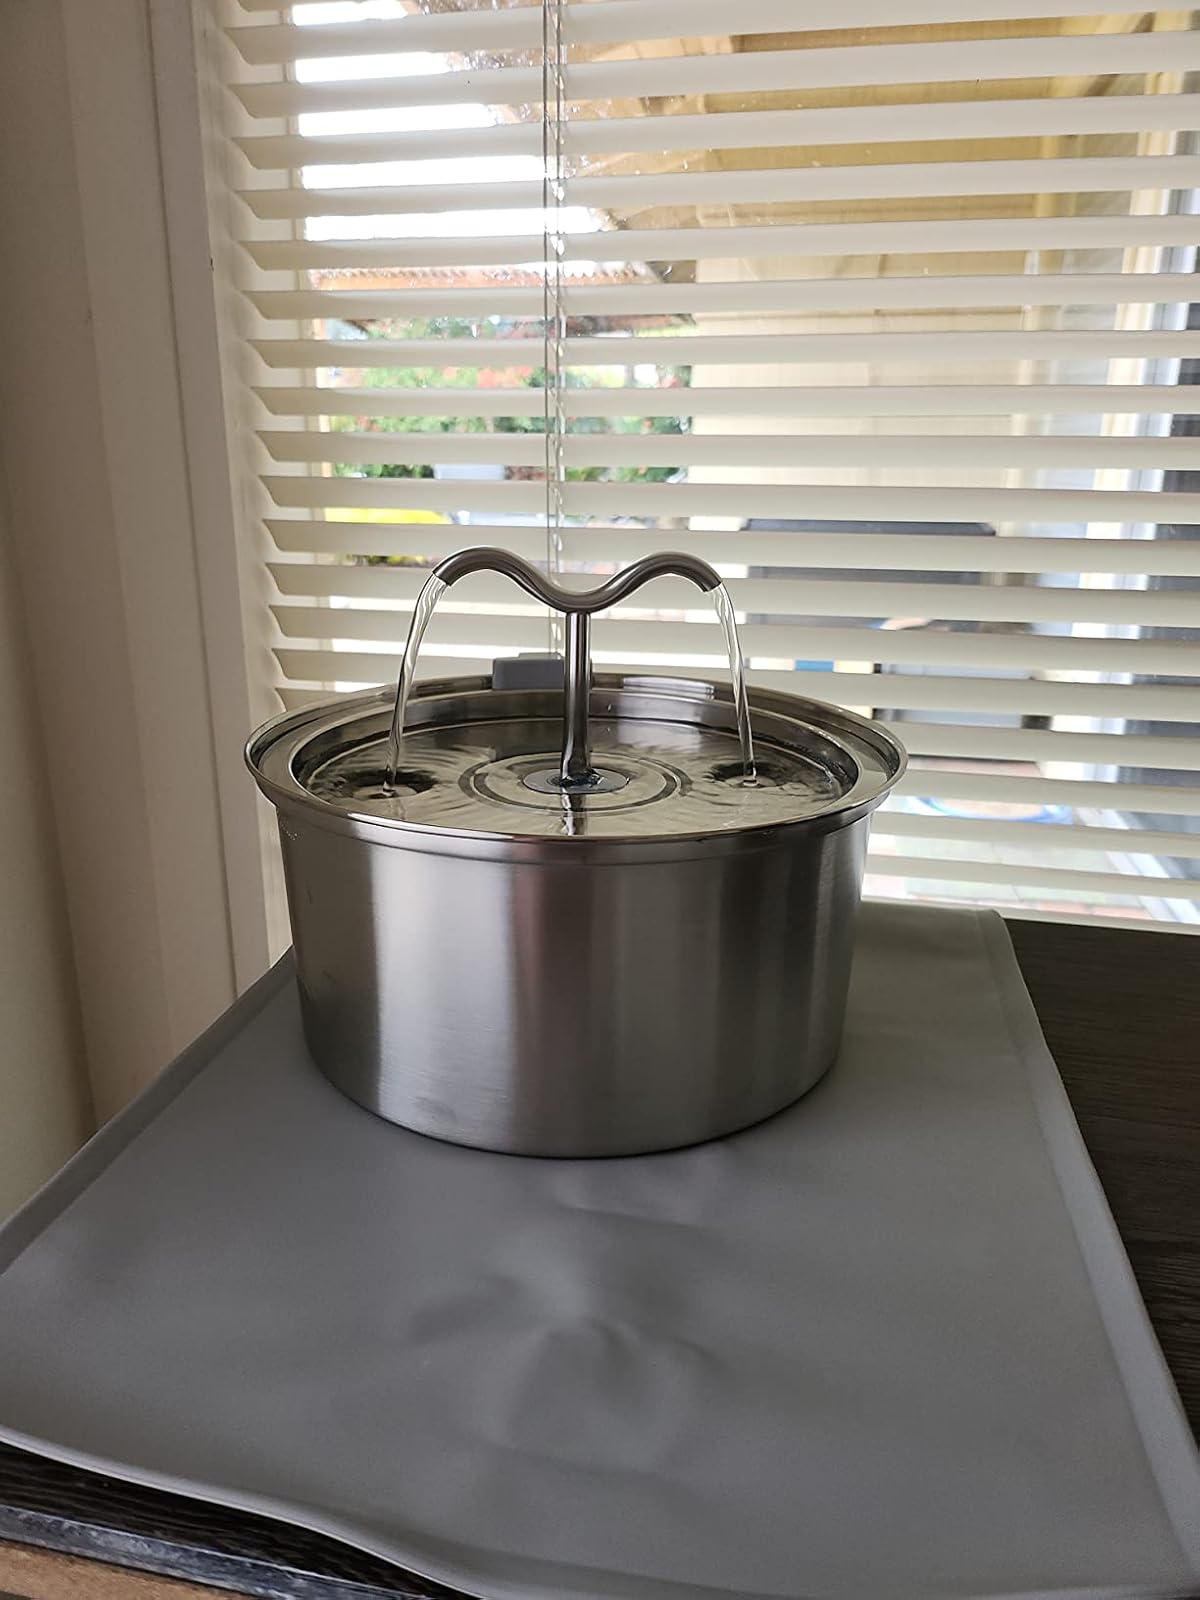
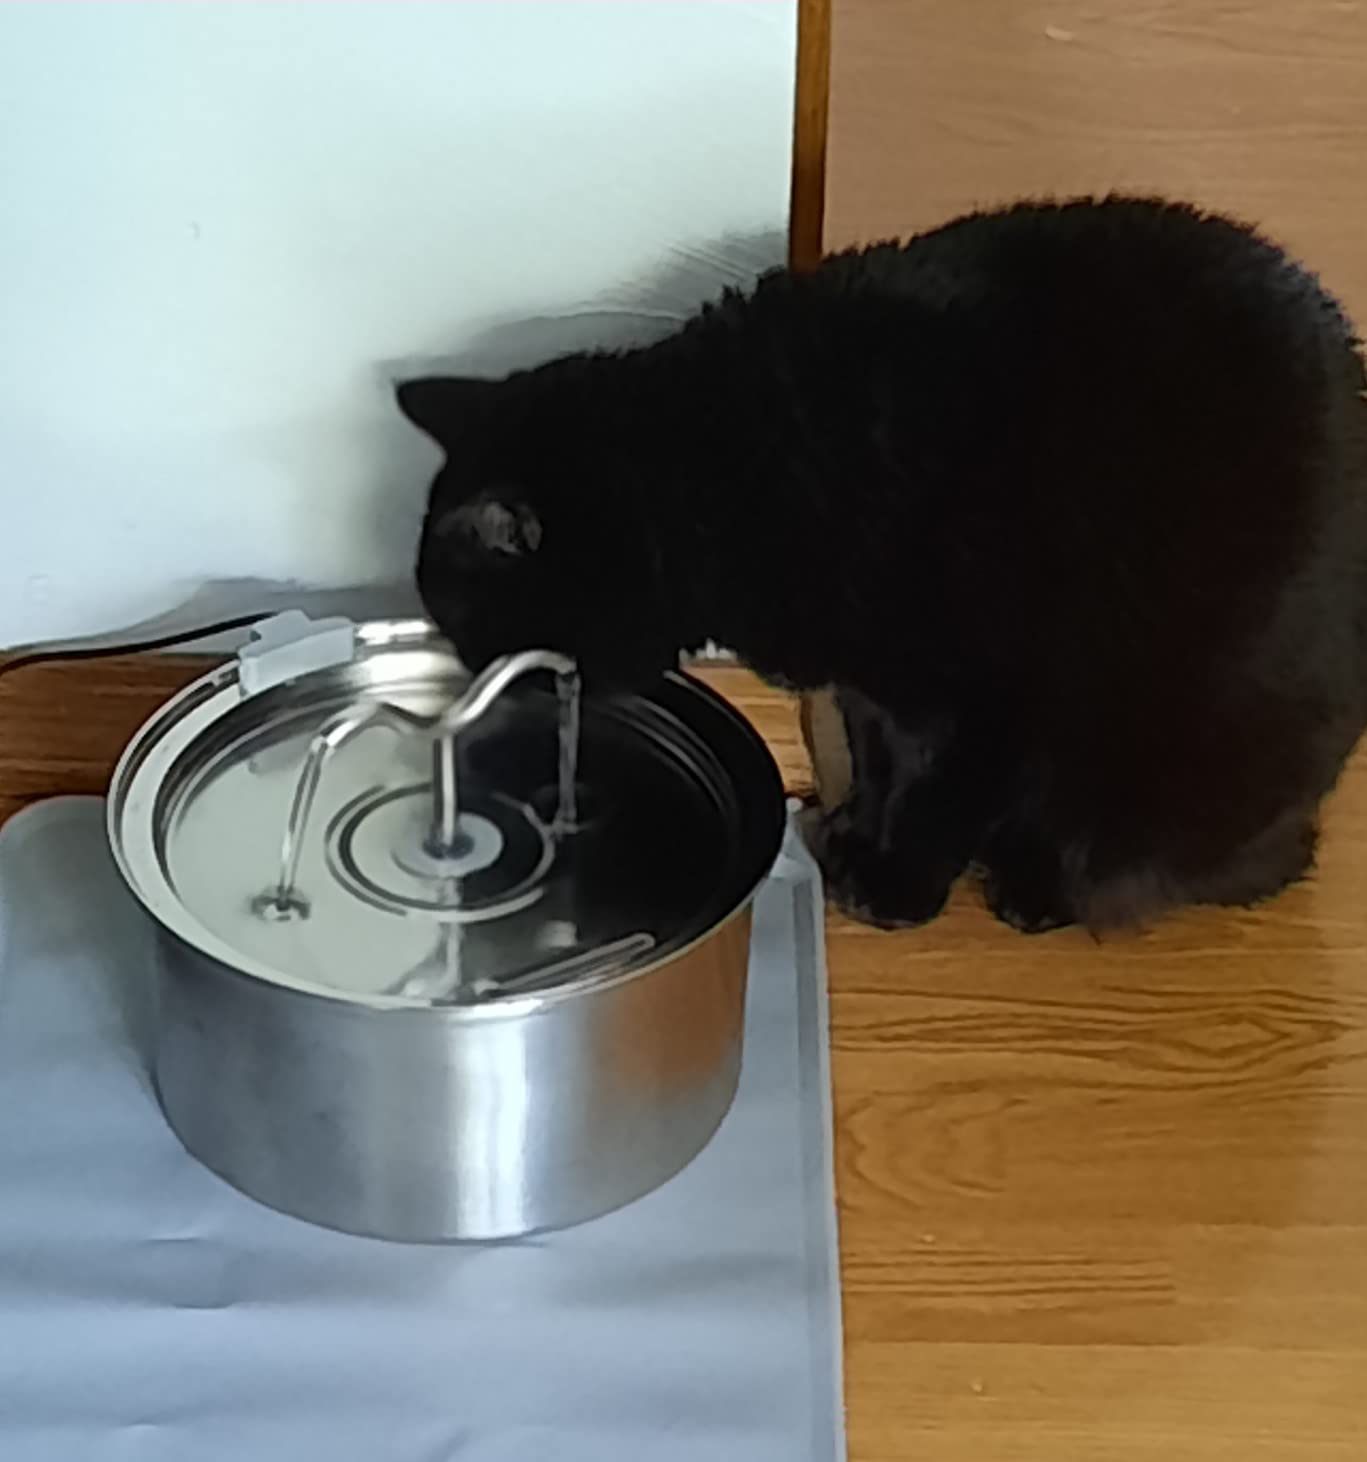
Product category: items_bowl
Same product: yes